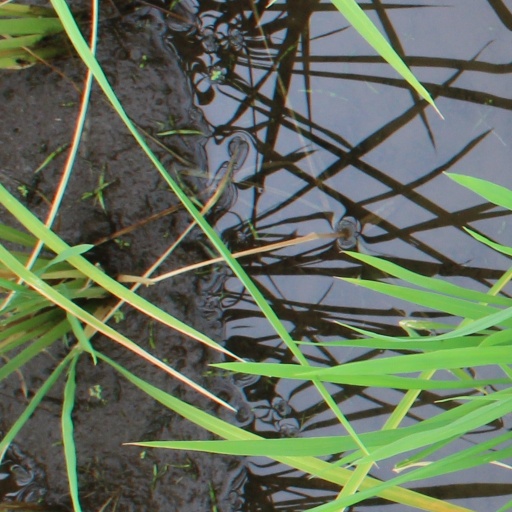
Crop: rice